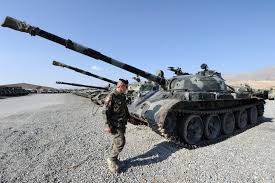
Label: T-62